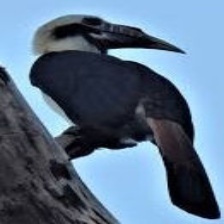
Species: VISAYAN HORNBILL
Scientific name: PENELOPIDES PANINI
ImageNet parent category: hornbill